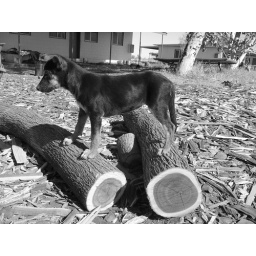
One of Mr Bird's dogs standing on Mulga Logs on top of boomerang chips in his front yard at Ali-Curung.